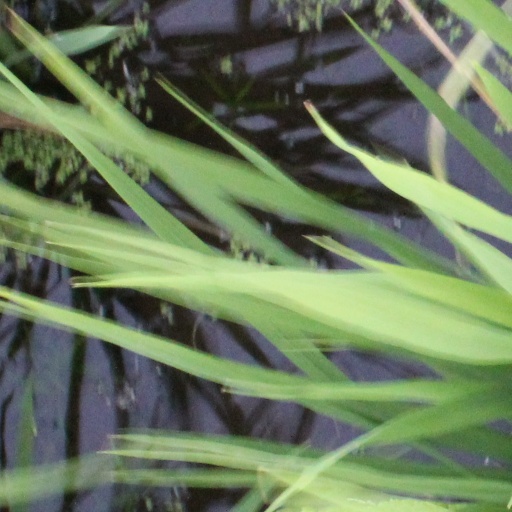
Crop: rice